Waterstones

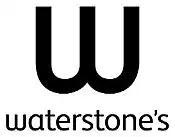
A re-branding saw the logo change from Baskerville to FS Albert Pro until 2012

In 2006, Giles stepped down from his position and was replaced by Gerry Johnson as managing director of Waterstones and Simon Fox as group CEO. In April 2006, following two bids by Permira for the group, Tim Waterstone attempted to buy back the company from HMV for £256 million, but later withdrew his offer, specifying that the conditions set by HMV were "too punitive" to accept. A strategic review in September saw Waterstones pull out of its franchise agreement with Amazon to re-launch its online business, "Waterstones.com", independently. The chain also began to pilot a loyalty programme in South-West England and Wales. The scheme was successful, launching nationally as "The Waterstones Card" across its entire shop portfolio.